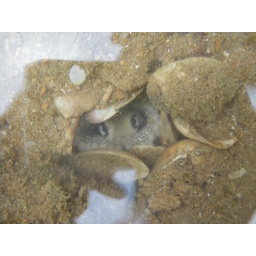
Not sure if it is eating someting. But wonder if it is hiding in a goby house as it is surrounded by shells.